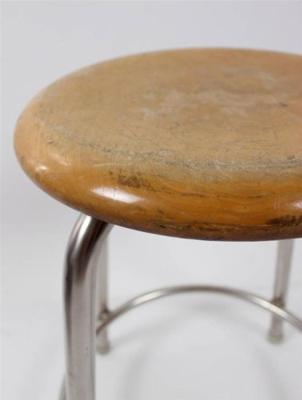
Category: chair